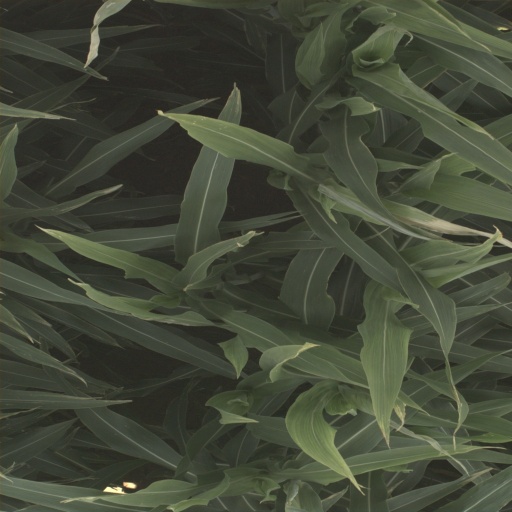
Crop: sorghum